Jimmu's Eastern Expedition

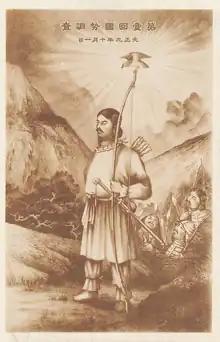
Emperor Jinmu on the cover of the first national census, 1920.

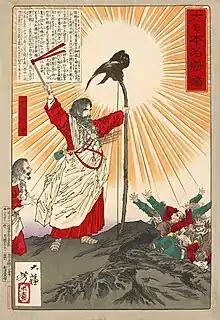
Depiction of a bearded Jimmu with his bow and the golden kite. This 19th-century artwork is by Tsukioka Yoshitoshi.

According to the chronicles "Kojiki" and "Nihon Shoki", Jimmu's brothers were born in Takachiho, the southern part of Kyūshū in modern-day Miyazaki Prefecture. They moved eastward to find a location more appropriate for administering the entire country. Jimmu's older brother, Itsuse no Mikoto, originally led the migration, and led the clan eastward through the Seto Inland Sea with the assistance of local chieftain . As they reached Naniwa (modern-day Osaka), they encountered another local chieftain, , and Itsuse was killed in the ensuing battle. Jimmu realized that they had been defeated because they battled eastward against the sun, so he decided to land on the east side of Kii Peninsula and to battle westward. They reached Kumano and, with the guidance of the three-legged crow "Yatagarasu" ("eight-span crow"), they moved to Yamato. There, they once again battled Nagasunehiko and were victorious. The record in the "Nihon Shoki" of Emperor Jimmu states that his armed forces defeated a group of before his enthronement. The historically known Emishi were an ethnic group who lived in Honshu, particularly the Tōhoku region.